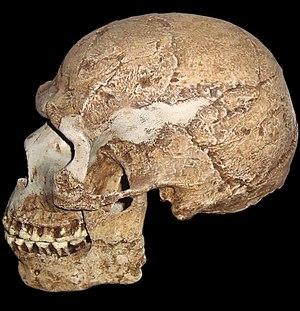
Es Skhul, Es Skhoul, ou Skhul, est une grotte située à Hadera, sur le mont Carmel, à environ 20 kilomètres au sud d'Haifa et à environ 3 kilomètres de la mer Méditerranée. Elle abrite un site préhistorique fouillé initialement par les préhistoriens anglais Dorothy Garrod et américain Theodore McCown à partir de l'été 1928.
Cette liste de fossiles d'hominidés présente un certain nombre de fossiles d'hominines selon un classement chronologique. Il existe des milliers de fossiles, dont beaucoup sont fragmentaires et ne consistent qu'en de simples dents ou fragments d'os isolés. Cette liste ne se veut pas exhaustive, mais présente les principaux spécimens découverts. La plupart de ces fossiles se situent sur des branches ou des rameaux distincts de la branche hypothétique menant à Homo sapiens.
L’histoire de la Palestine retrace les événements de cette région historique et géographique du Proche-Orient située entre la mer Méditerranée et le désert à l'est du Jourdain et au nord du Sinaï.